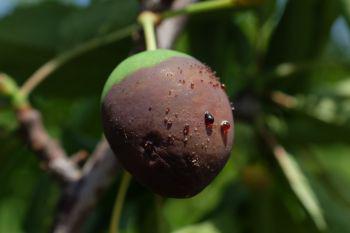
Plant: Plum
Disease: plum brown rot